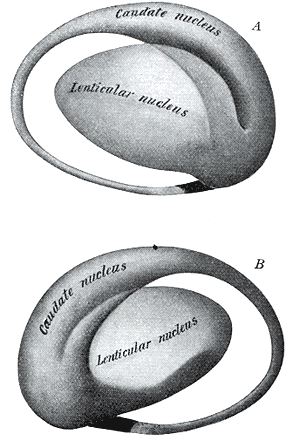
Le noyau caudé d'origine télencéphalique est l'un des trois principaux composants des ganglions de la base, les deux autres étant le putamen et le globus pallidus formant tous deux le noyau lenticulaire. Le striatum est l'ensemble formé par le noyau caudé et le putamen, et représente plutôt une unité fonctionnelle qu'anatomique. Ils sont en effet tous les deux la voie d'entrée dans les ganglions de la base pour les informations venant du cortex.
En neuroanatomie, le noyau lenticulaire est un ensemble de noyaux des ganglions de la base composé du putamen et du globus pallidus. Au sein de chaque hémisphère cérébral, les noyaux lenticulaires sont situés en profondeur, médialement et inférieurement. Ils sont situés latéralement aux noyaux caudés.